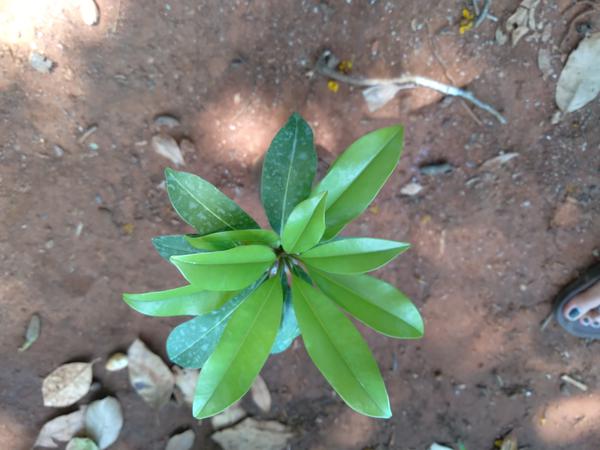
Plant: Sapota